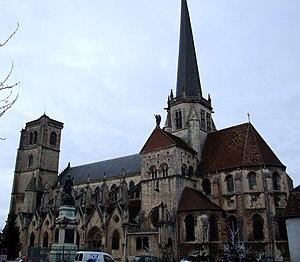
Eglise Notre-Dame, Auxonne, Côte-d'Or, Bourgogne, FRANCE
Cet article recense une partie des monuments historiques de la Côte-d'Or, en France.
Cet article recense les monuments historiques français classés en 1907.